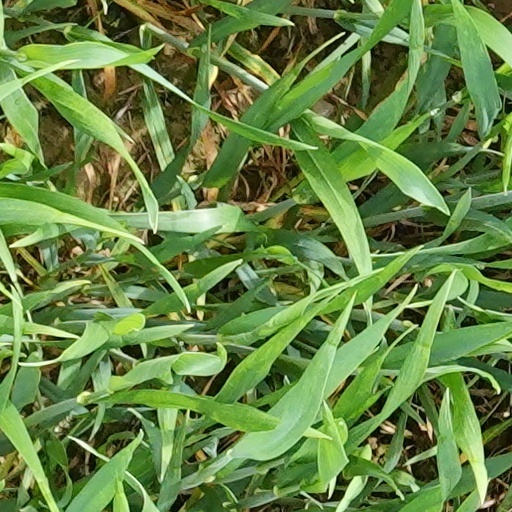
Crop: wheat